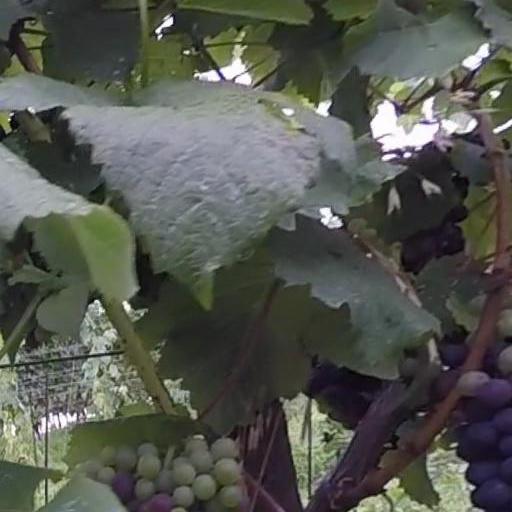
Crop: grape